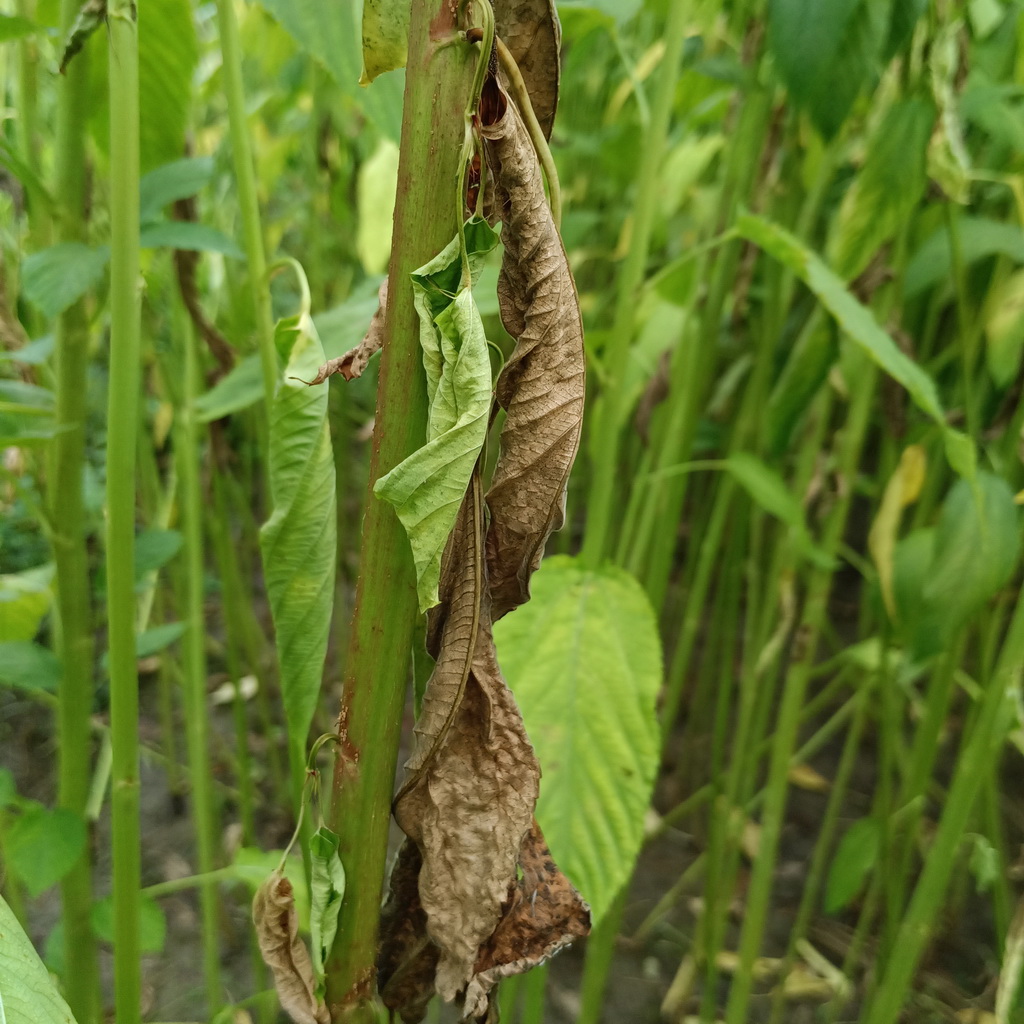
Label: Dieback